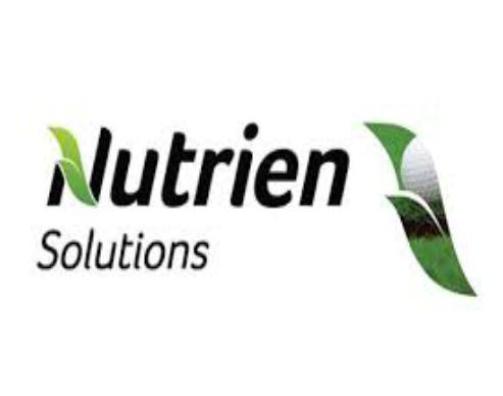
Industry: Food